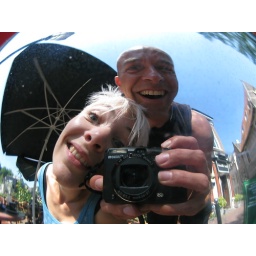
Boy, did we have fun with this little sphere on a street pole in Schoonhoven. :)